Ashes and Diamonds (film)

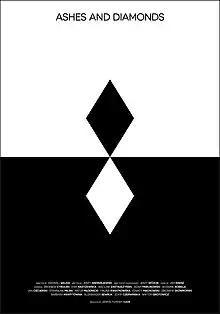
"Ashes and Diamonds", a poster by Tomasz Wójcik, 2017

Polish film critics generally were delighted with the film adaptation of Andrzejewski's novel. Stanisław Grzelecki assessed "Ashes and Diamonds" as "a new, outstanding work of Polish film art." According to Krzysztof Teodor Toeplitz, ""Ashes and Diamonds" is not a brilliant film, but it is certainly a great film". Jerzy Płażewski called Wajda's film "excellent." Several other Polish film and literary critics–Stanisław Grochowiak, Stanisław Lem, Andrzej Wróblewski–also considered "Ashes and Diamonds "an exceptional work.